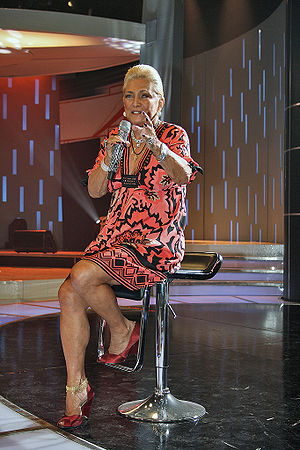
Hebe Camargo
Hebe Camargo
Hebe Maria Monteiro de Camargo Ravagnani var en brasiliansk skuespiller.